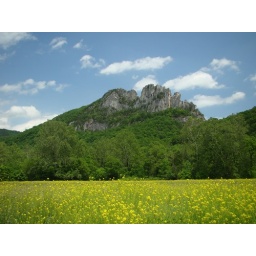
The rocks on a sunny day! Yellow flowers in the foreground.